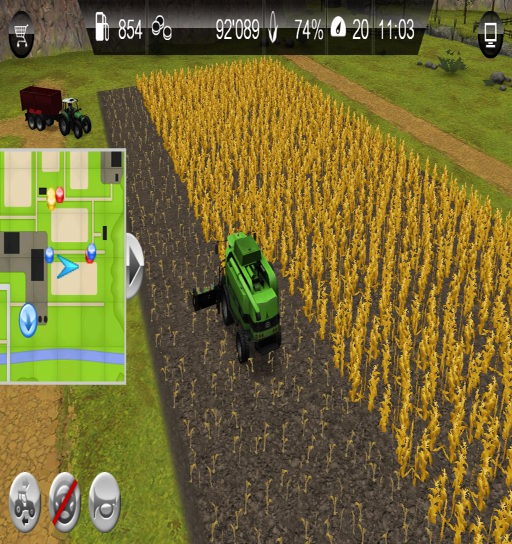
this pimped out ride of mine willplow the crop out of you !